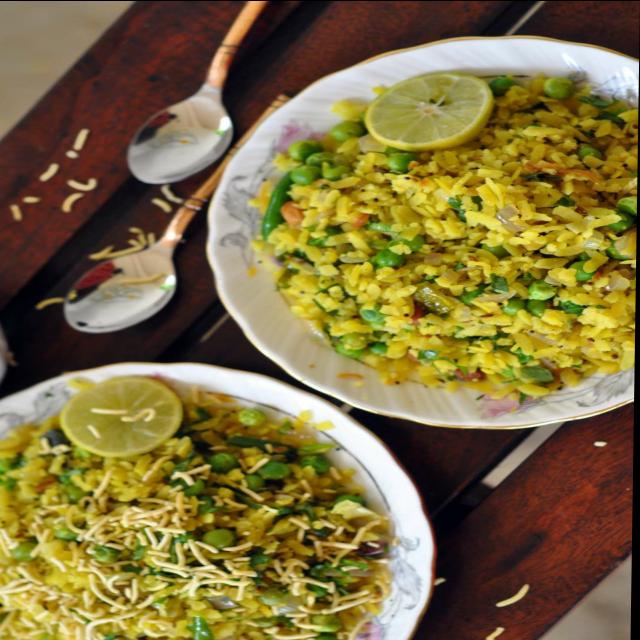
Dish: poha